Nordreisa Municipality

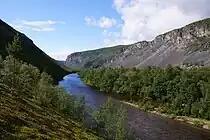
Reisa river, Reisadalen (valley)

Nordreisa Municipality is located around the Reisafjorden and the Reisadalen valley. The municipality also includes the southern part of the island of Uløya. The Lyngen fjord lies on the northwestern edge of the municipality. The islands of Skjervøy Municipality lie to the north; Kvænangen Municipality and Kautokeino Municipality are both located to the east; Finland is to the south; and Gáivuotna–Kåfjord Municipality and Lyngen Municipality are located to the west. The highest point in the municipality is the tall mountain Halti., located in the southern part of the municipality, near Reisa National Park.